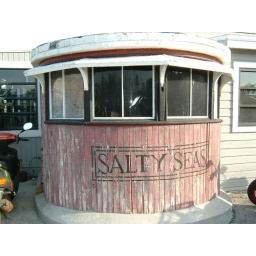
Wheelhouse from an old boat that's now part of a bar in the Bight in Key West.